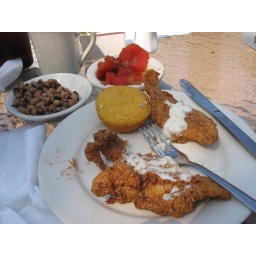
catfish at miss melissa's in moundsville. the hush puppies had red and green peppers! yummytumtum